Bheem Kumar Yadav

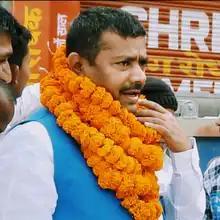

Bhim Kumar Singh, Bhim Yadav popularly known as Magadh Samrat is an Indian politician and a member of Bihar Legislative Assembly of India. He was elected in 2000 as a member of Rashtriya Janata Dal from Nabinagar constituency in the Aurangabad district of Bihar.